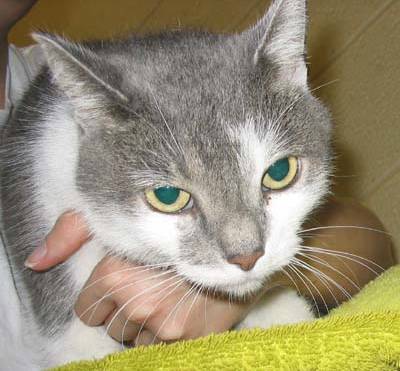
Label: cat